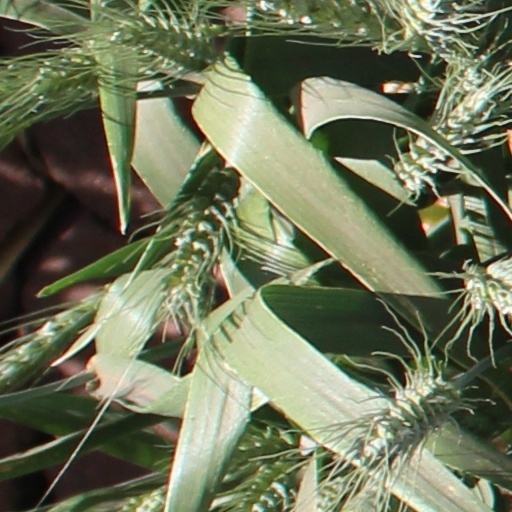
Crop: wheat